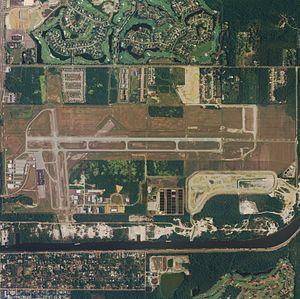
L'aéroport Jack Edwards est un aéroport situé à Gulf Shores, dans l'Alabama aux États-Unis.